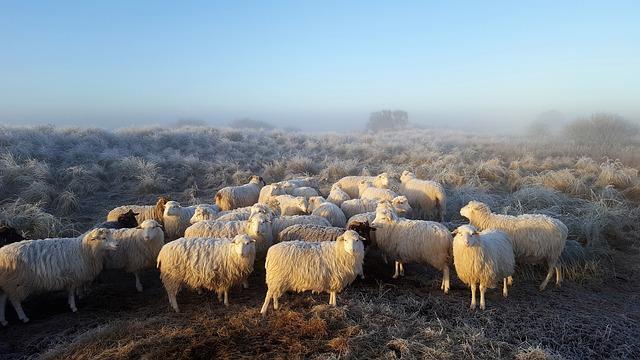
sheep